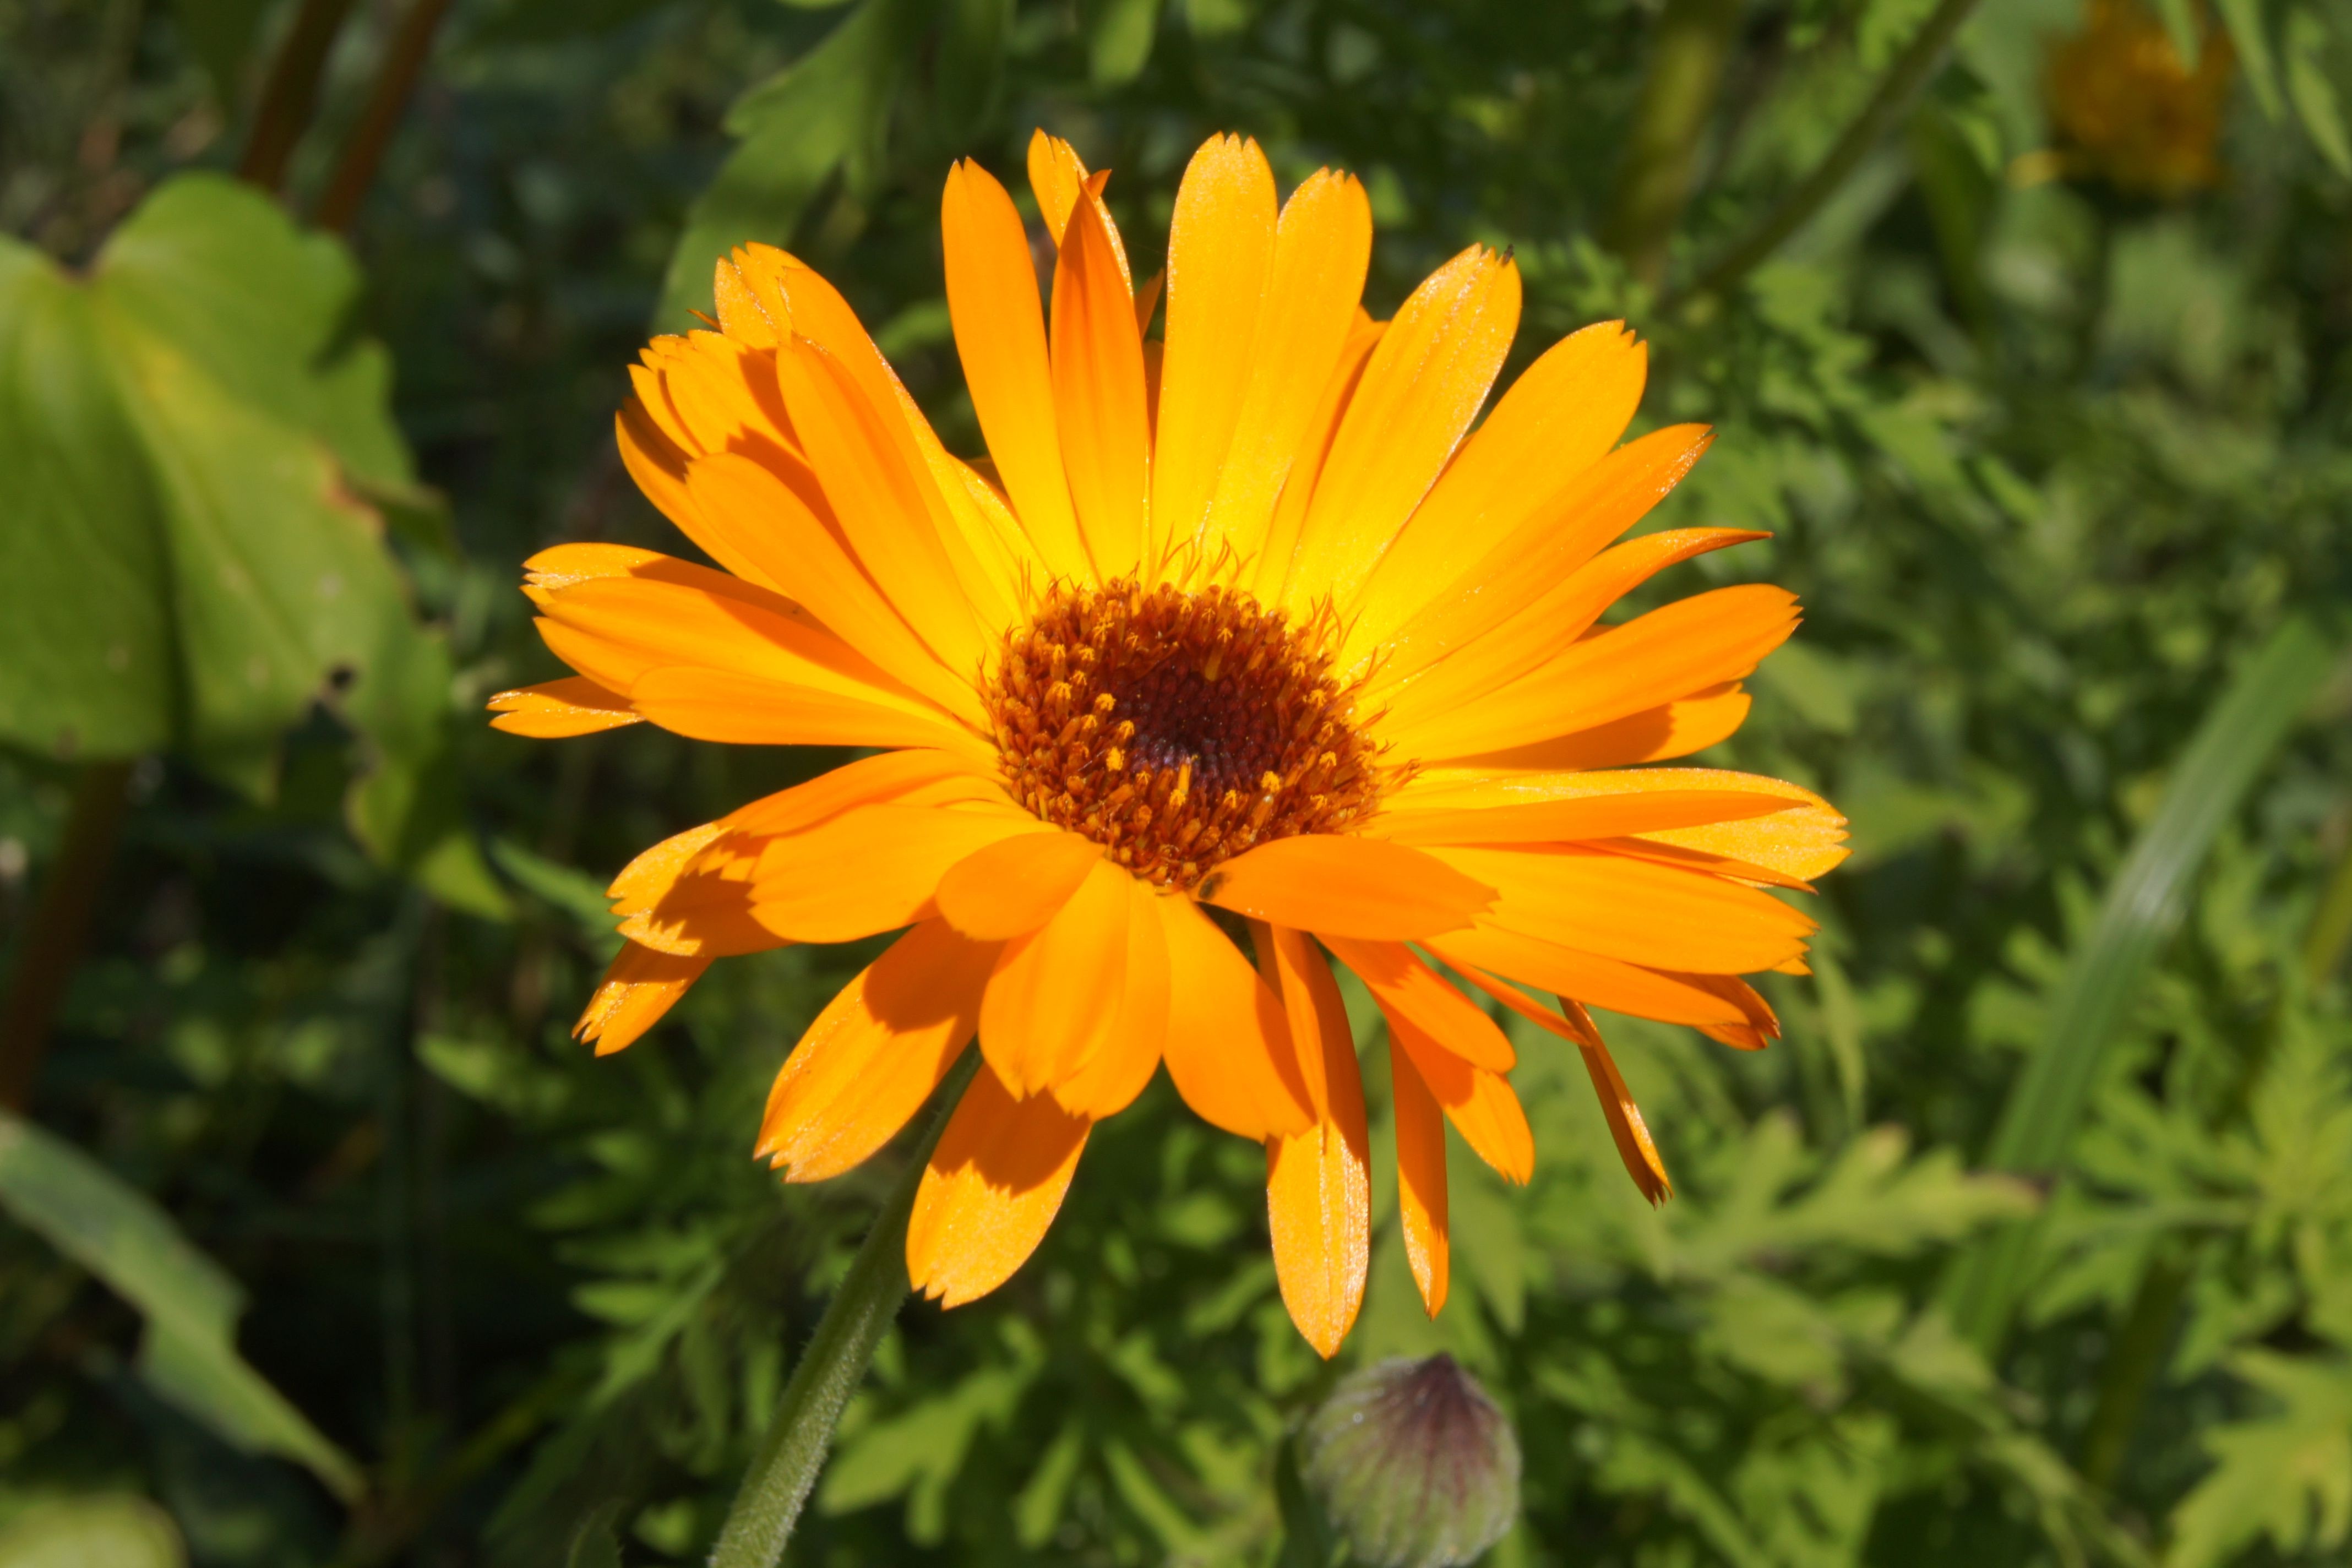
nature, blossom, plant, field, meadow, flower, petal, bloom, orange, herb, botany, yellow, garden, flora, wildflower, gardening, nectar, marigold, medicinal plant, macro photography, flowering plant, daisy family, calendula, naturopathy, annual plant, land plant